5G

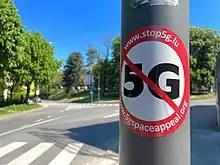
An anti-5G sticker in Luxembourg

In March 2019, the Global Mobile Suppliers Association released the industry's first database tracking worldwide 5G device launches. In it, the GSA identified 23 vendors who have confirmed the availability of forthcoming 5G devices with 33 different devices including regional variants. There were seven announced 5G device form factors: (telephones (×12 devices), hotspots (×4), indoor and outdoor customer-premises equipment (×8), modules (×5), Snap-on dongles and adapters (×2), and USB terminals (×1)). By October 2019, the number of announced 5G devices had risen to 129, across 15 form factors, from 56 vendors.